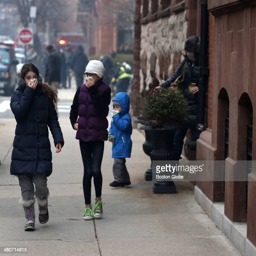
pedestrians look to get relief from thick smoke coming from an alarm fire